The Pirates of Penzance

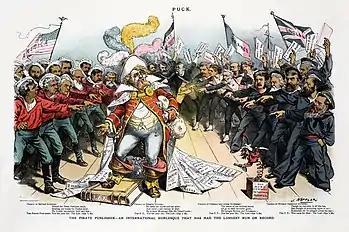

"The Pirates of Penzance" was the only Gilbert and Sullivan opera to have its official premiere in the United States. At the time, American law offered no copyright protection to foreigners. After the pair's previous opera, "H.M.S. Pinafore", achieved success in London in 1878, approximately 150 American companies quickly mounted unauthorised productions that often took considerable liberties with the text and paid no royalties to the creators. Gilbert and Sullivan hoped to forestall further "copyright piracy" by mounting the first production of their next opera in America, before others could copy it, and by delaying publication of the score and libretto. They succeeded in keeping for themselves the direct profits of the first American production of "The Pirates of Penzance" by opening the production themselves on Broadway, prior to the London production, and they also operated profitable US touring companies of "Pirates" and "Pinafore". However, Gilbert, Sullivan, and their producer, Richard D'Oyly Carte, failed in their efforts, over the next decade, to control the American performance copyrights to "Pirates" and their other operas.